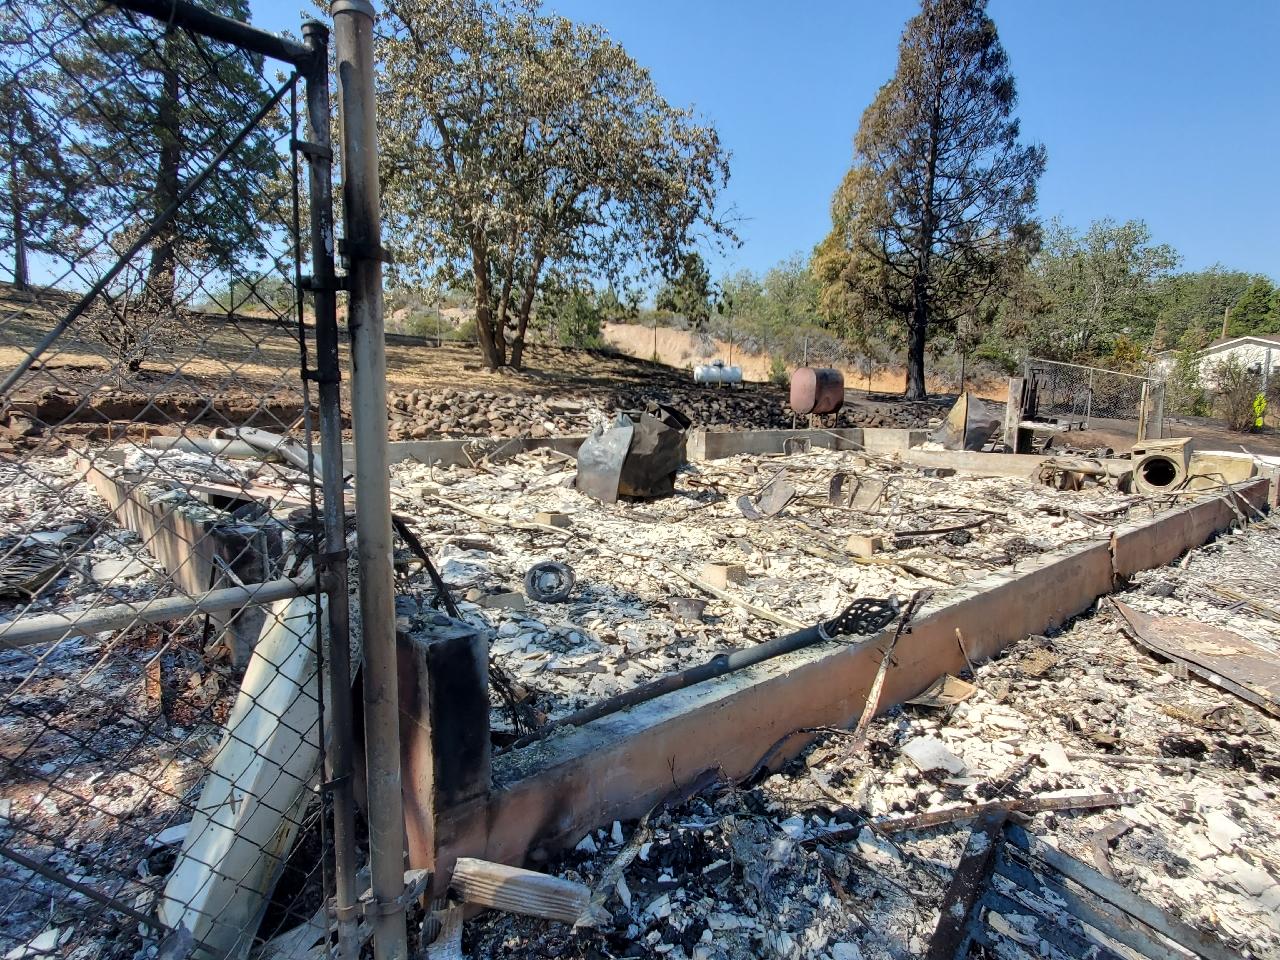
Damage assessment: destroyed